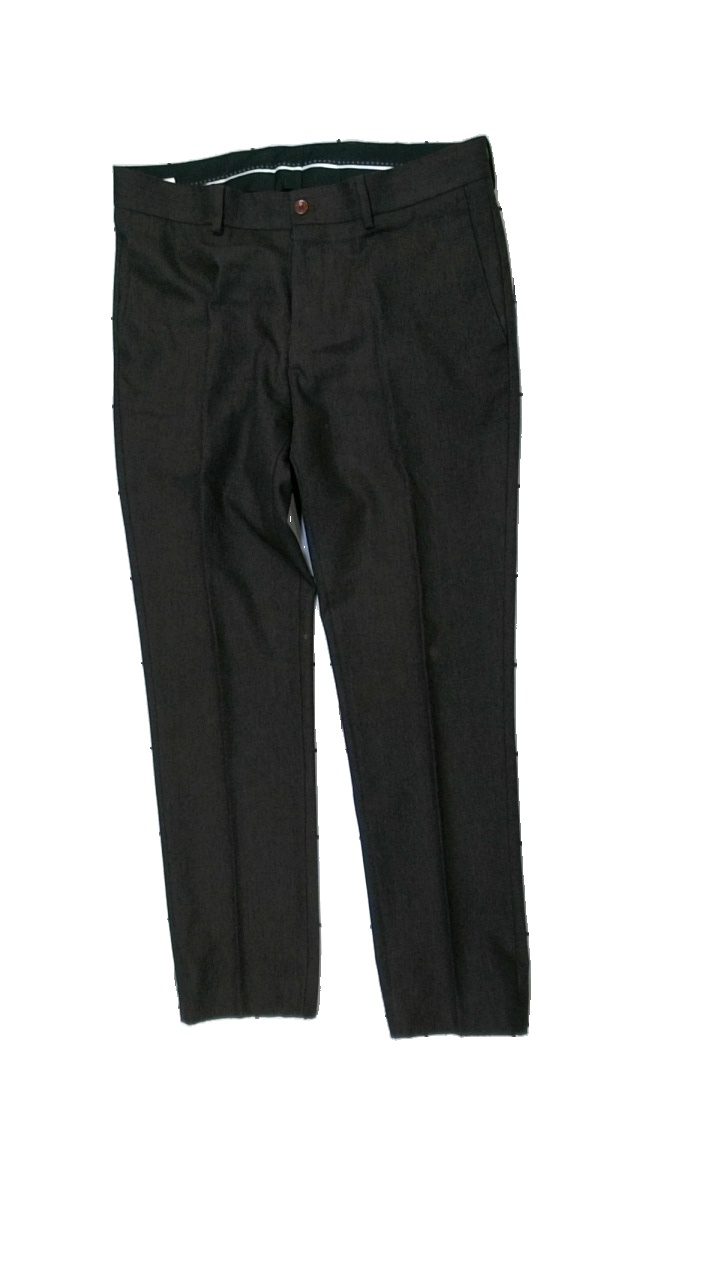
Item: Trousers (Men)
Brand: Tiger Of Sweden
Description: bruna kostym byxor
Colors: Brown
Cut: Regular
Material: ?
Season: All
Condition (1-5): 5
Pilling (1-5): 5
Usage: Reuse
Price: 50-100